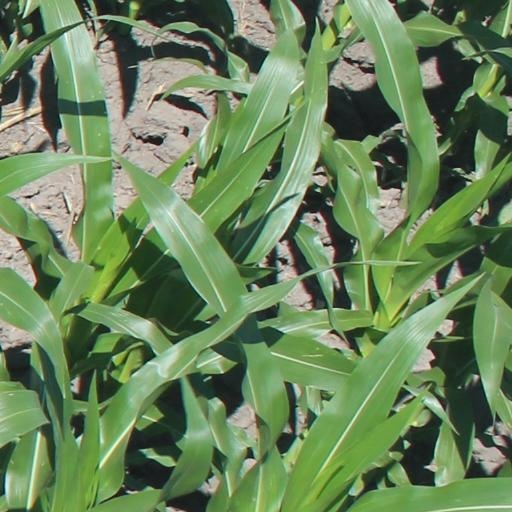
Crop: maize; corn